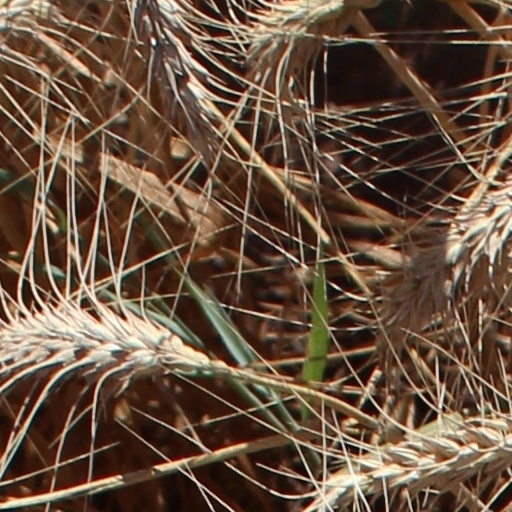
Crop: wheat